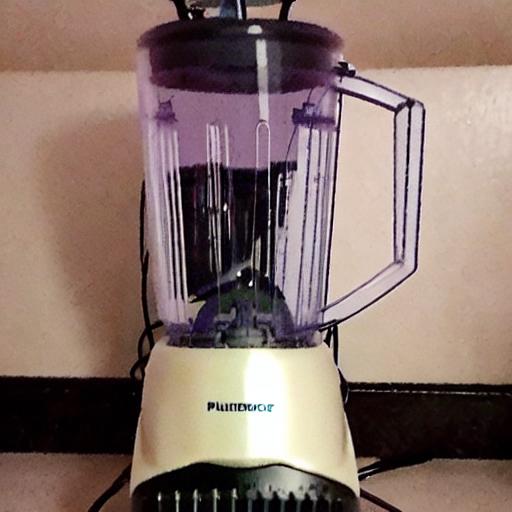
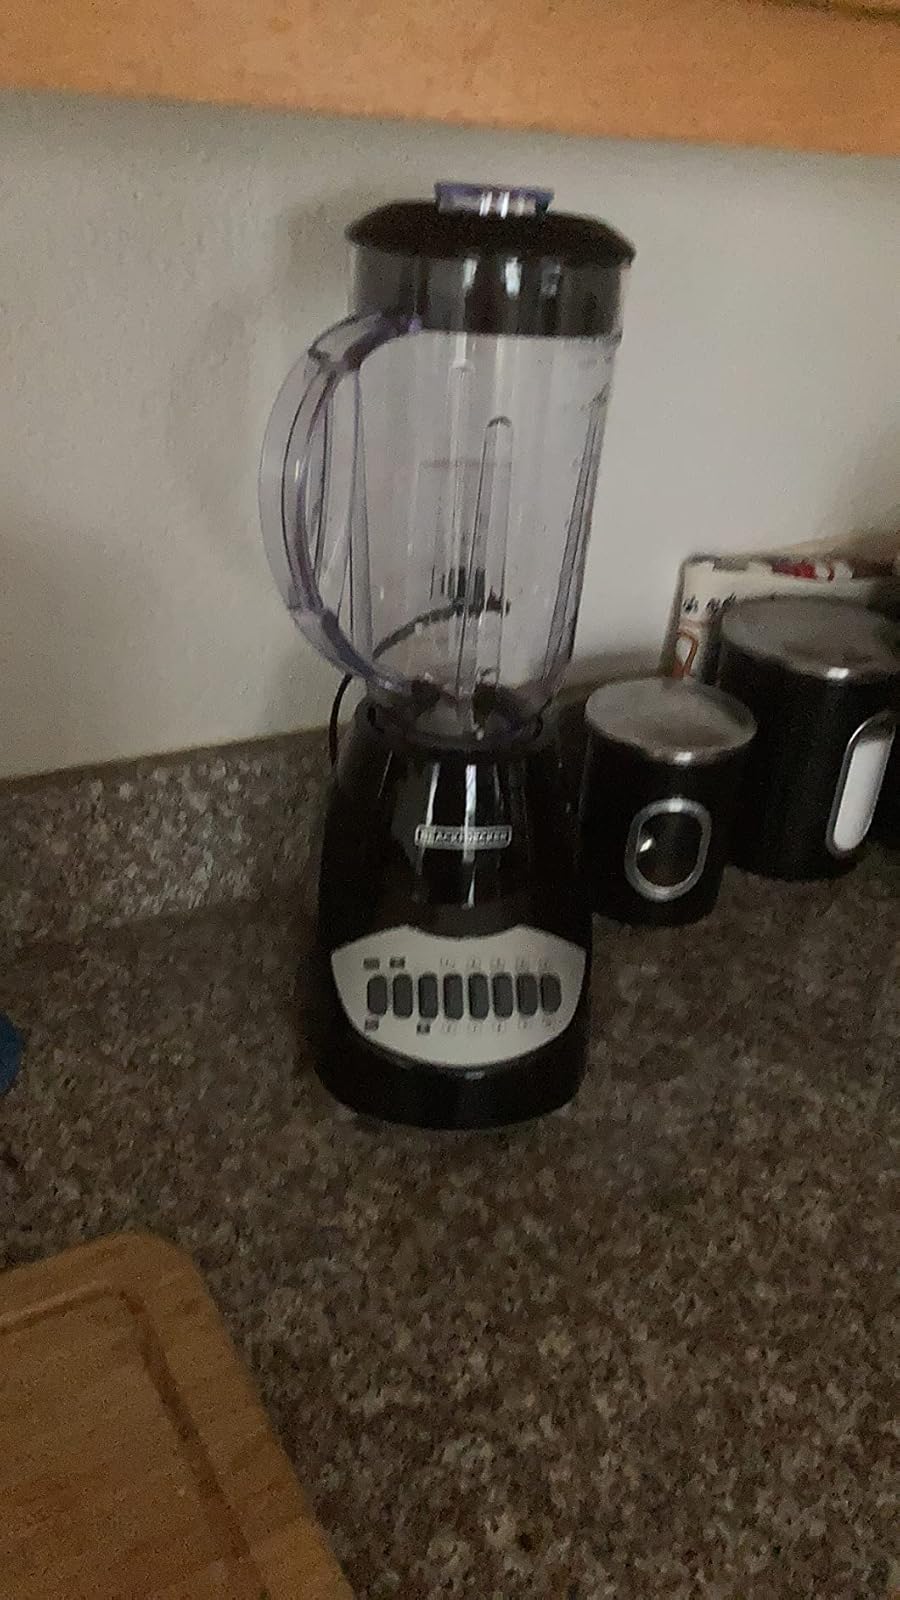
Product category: items_blender
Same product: no